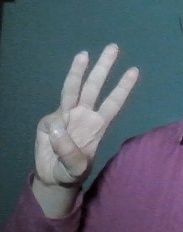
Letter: thaa